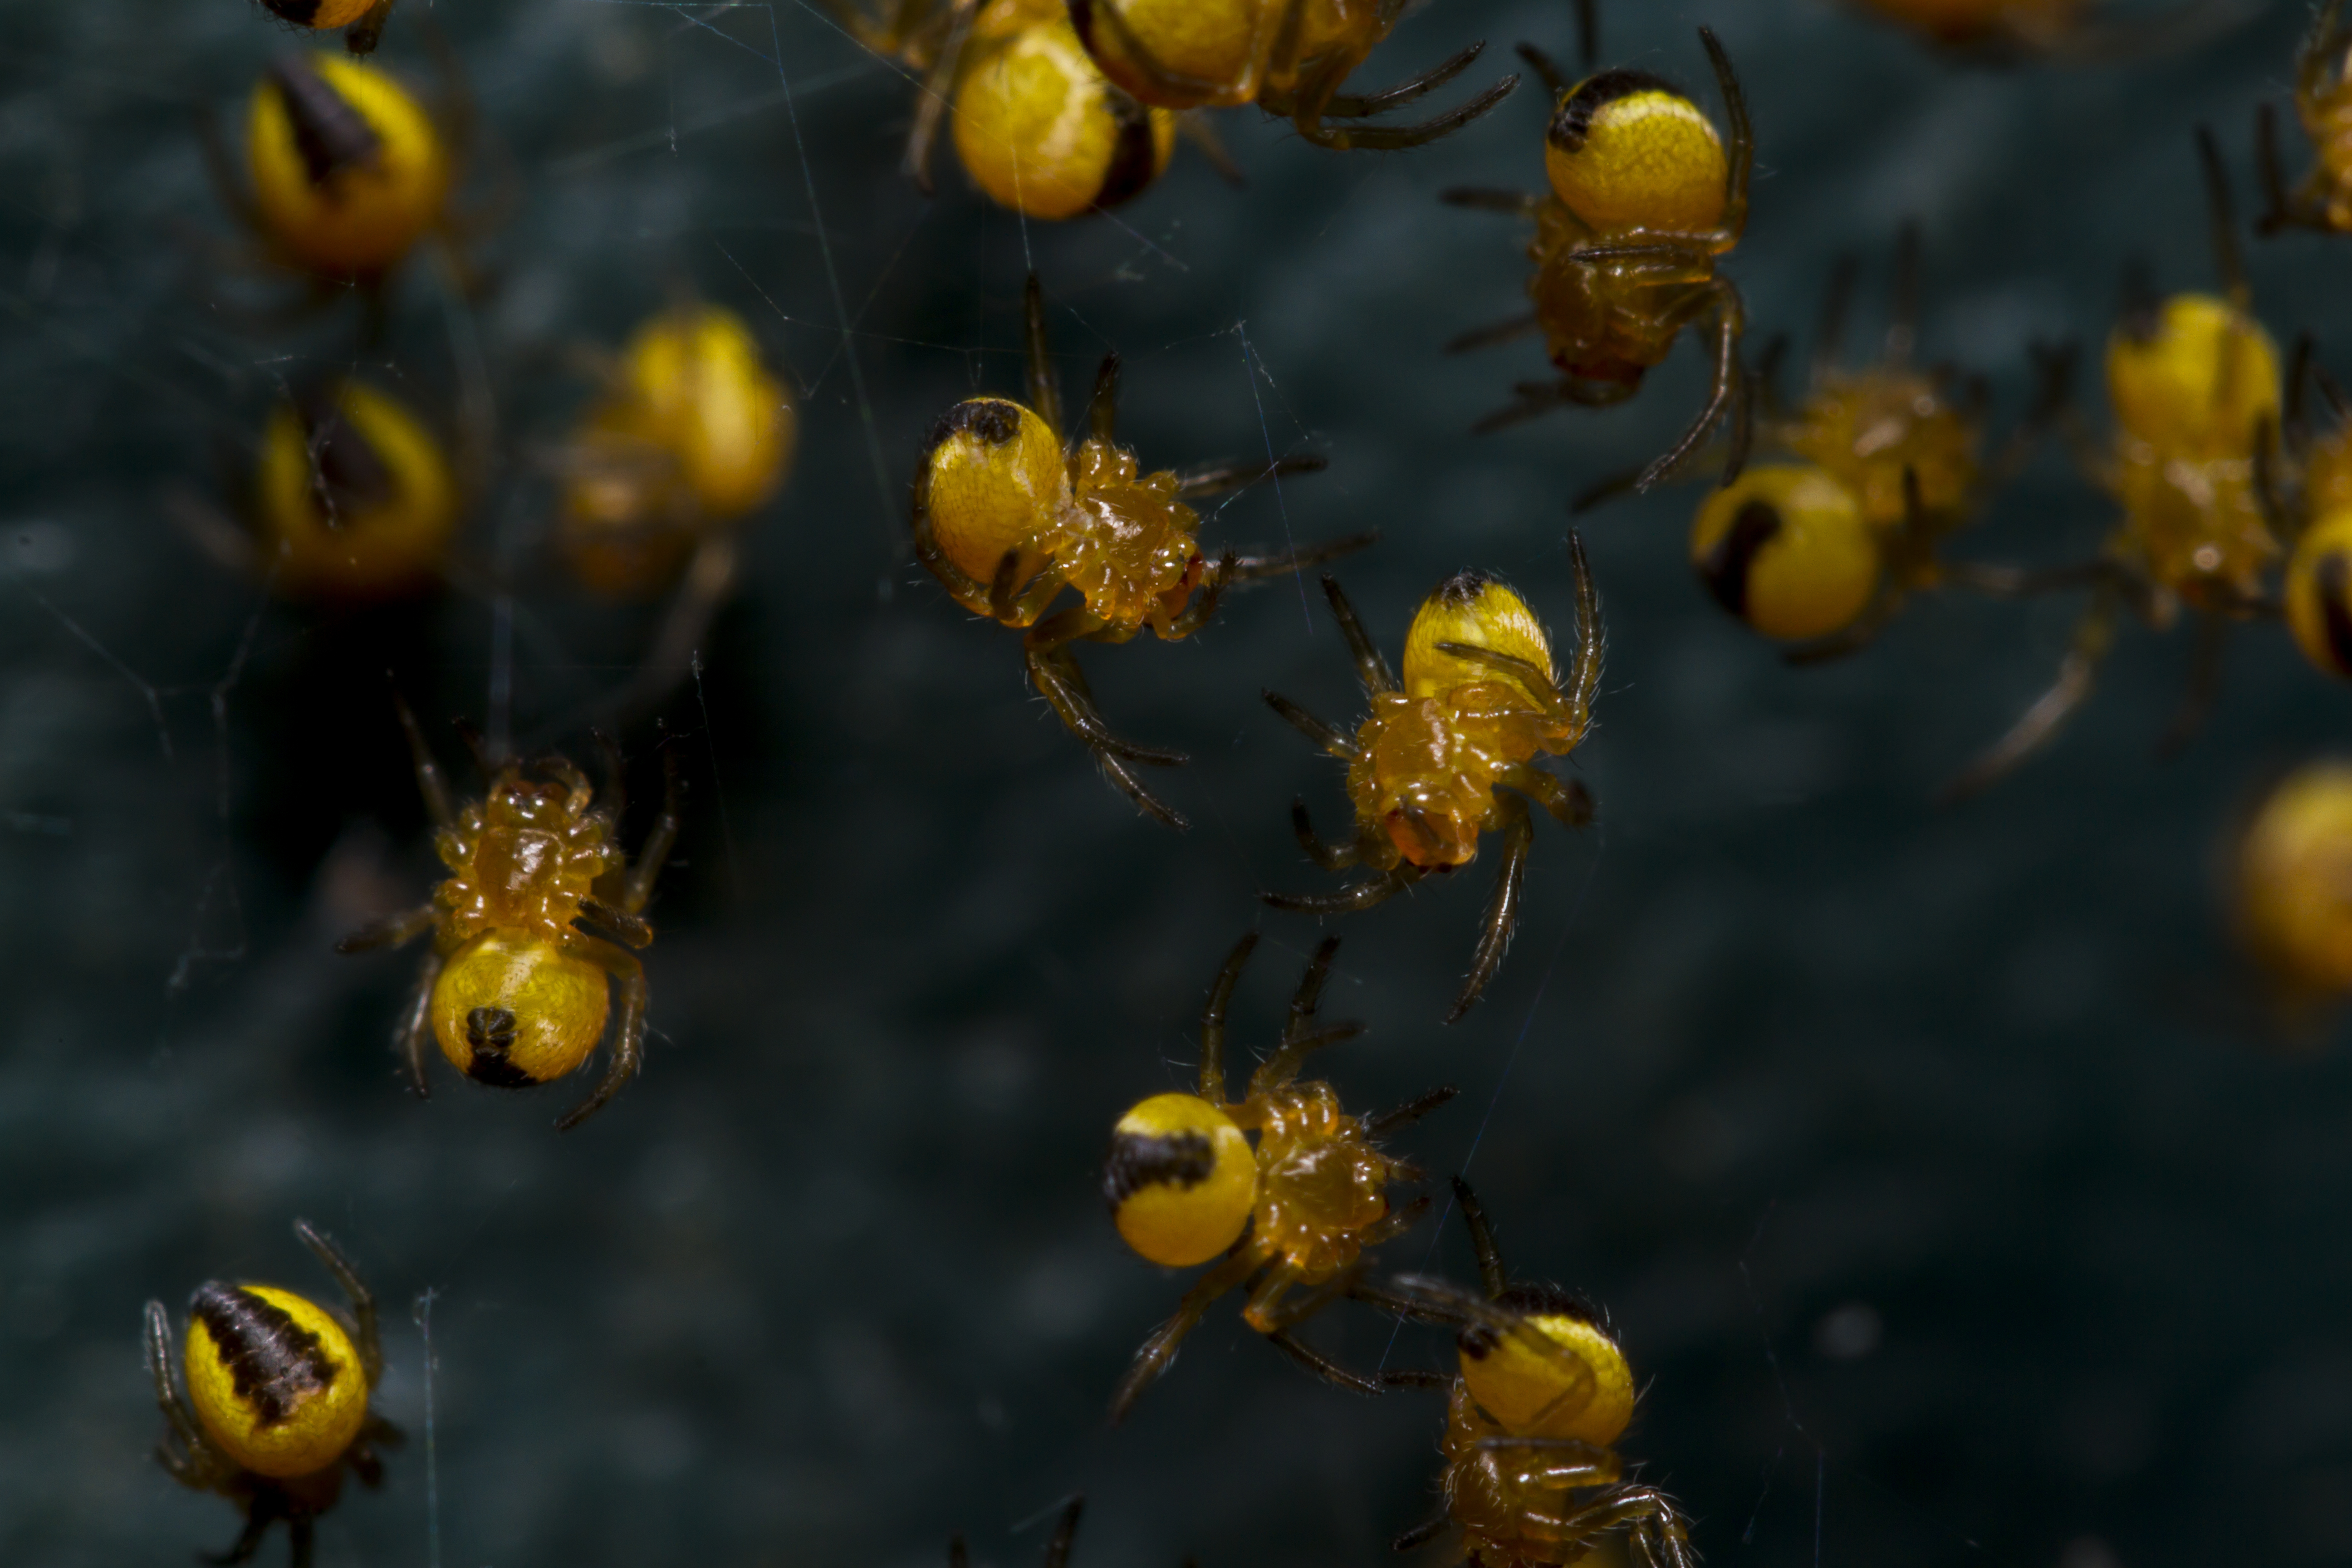
tree, nature, branch, blossom, plant, photography, sunlight, leaf, flower, pollen, produce, insect, macro, autumn, botany, yellow, garden, flora, season, fauna, wildflower, close up, outdoors, canon7d, screenshot, nikkvalentine, peterborough, extensiontubes, hbbbt, spiderlings, araneusdiadematus, macro photography, honey bee, plant stem, computer wallpaper, membrane winged insect